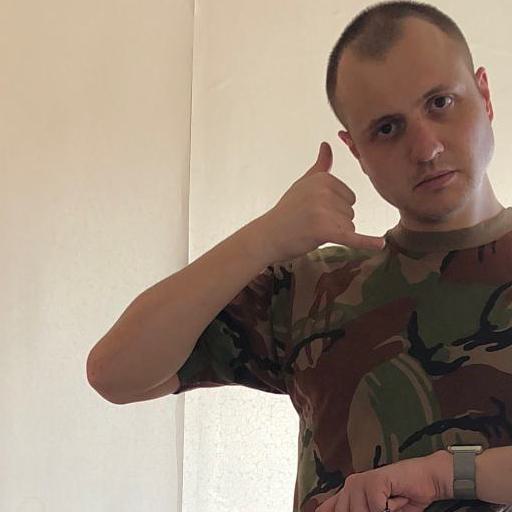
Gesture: call